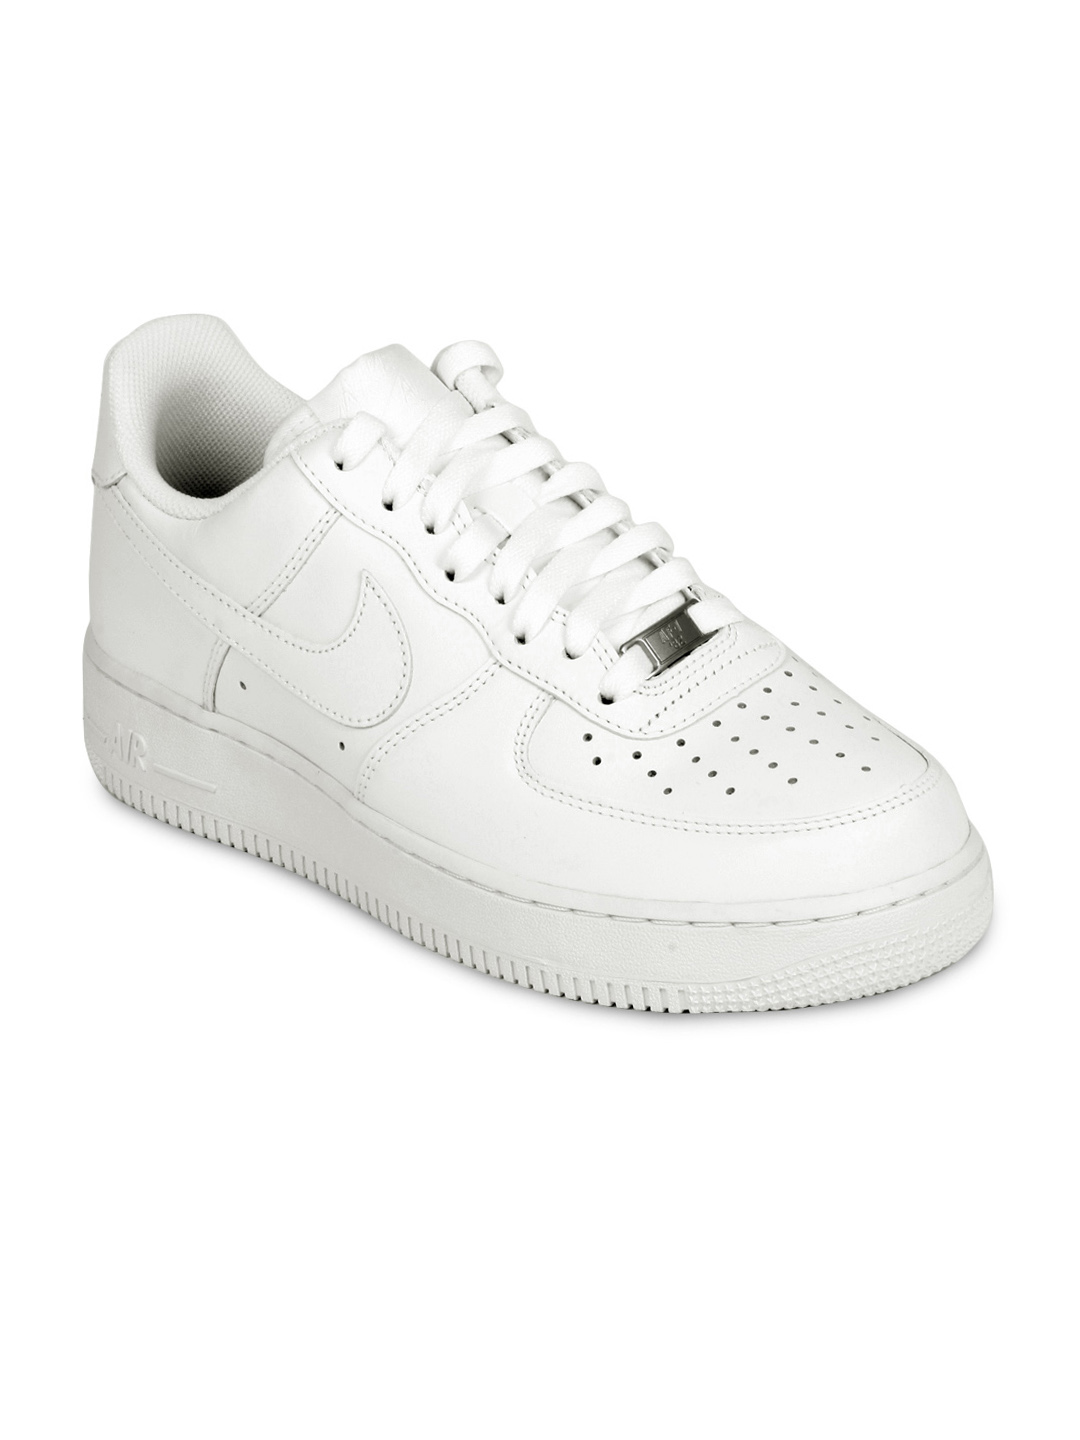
Nike Men Air Force 1 '07 White Sports Shoes
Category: Footwear / Shoes / Sports Shoes
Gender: Men
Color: White
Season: Summer 2012
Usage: Sports